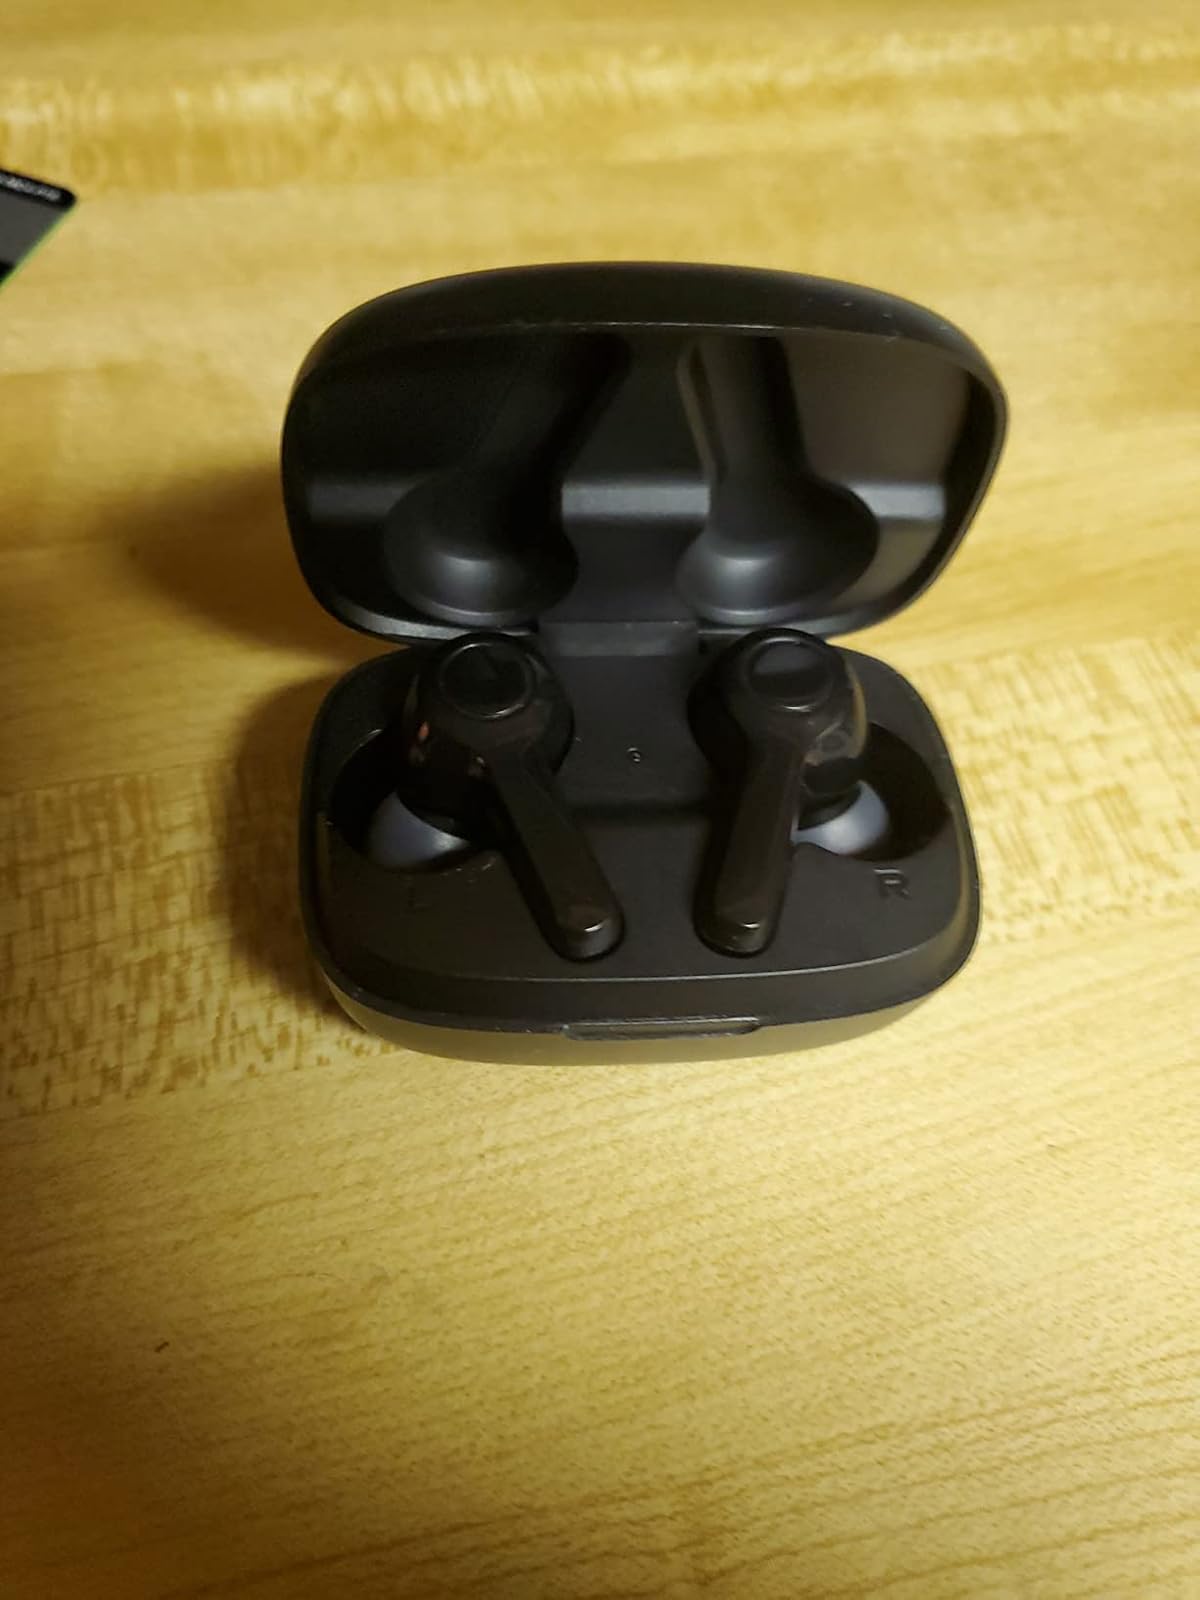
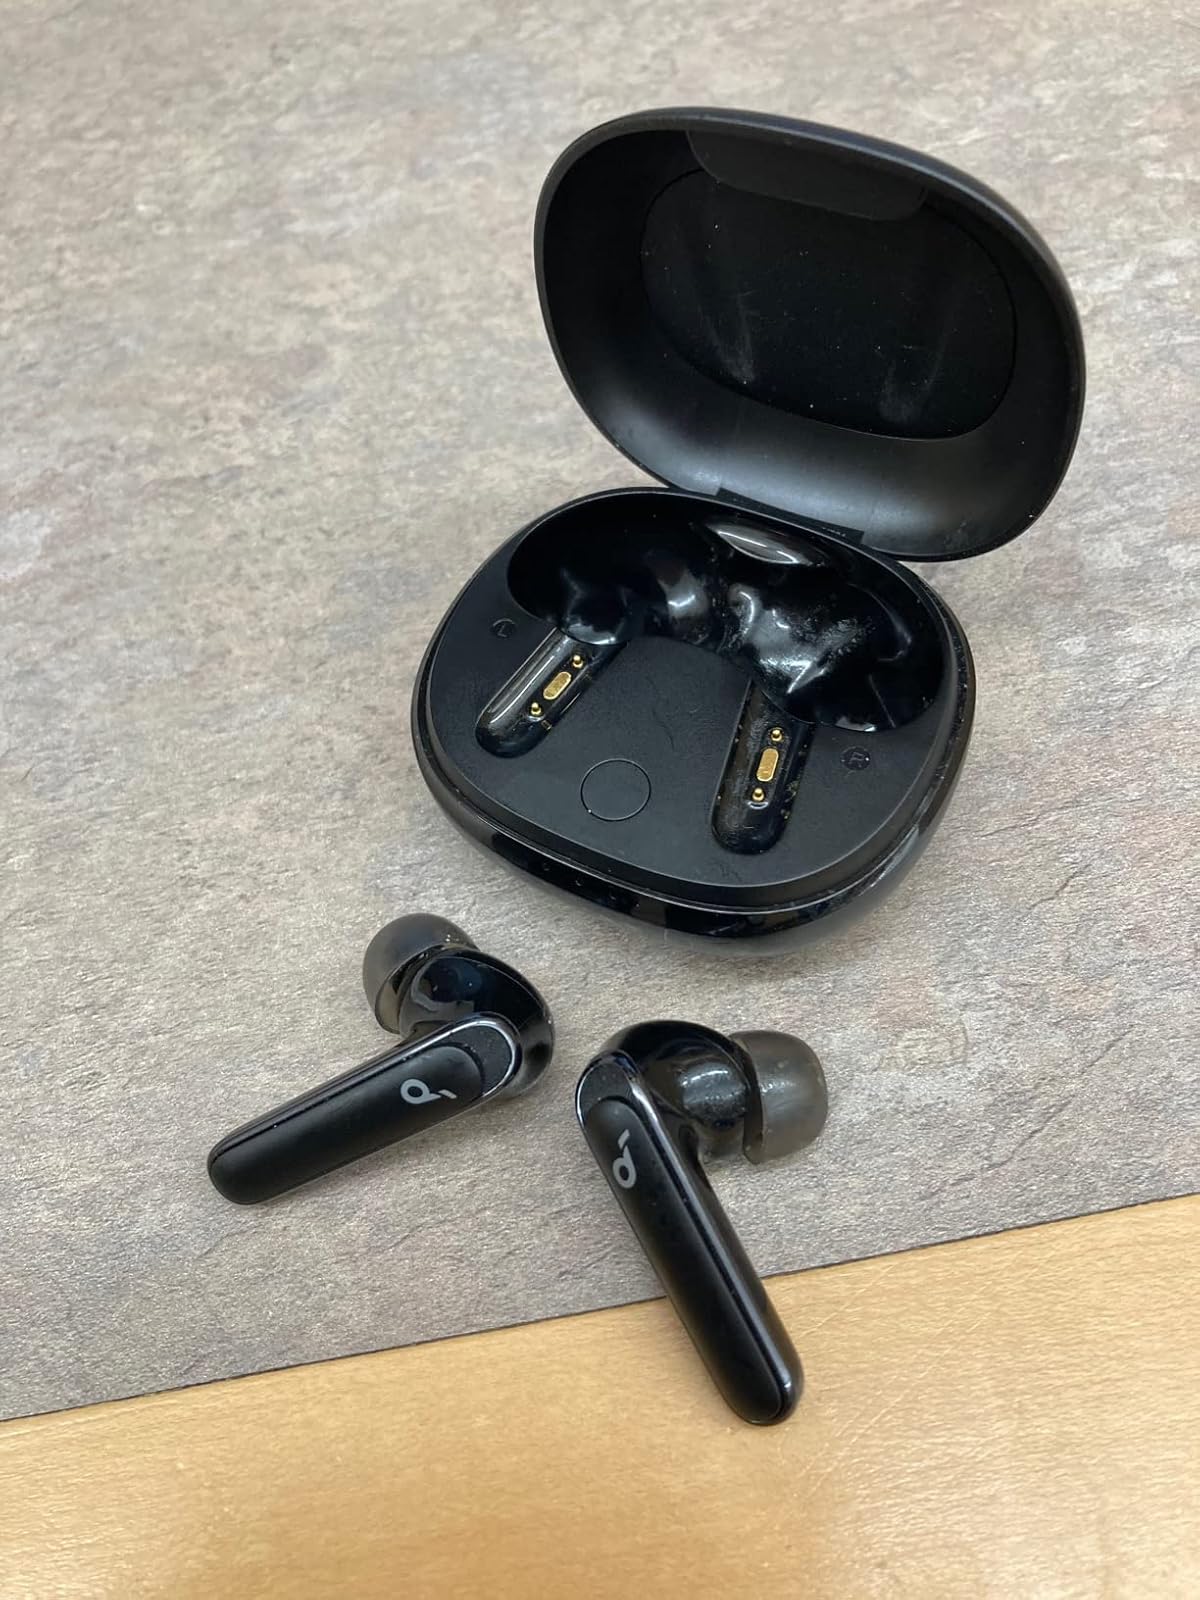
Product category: earbuds
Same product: no